Santa Cruz Palace, Madrid

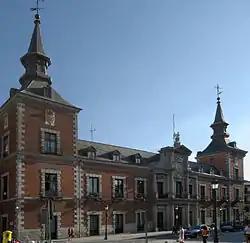

The Palacio de Santa Cruz or Palace of the Holy Cross is a baroque building in central Madrid, Spain. It now houses the Spanish Foreign Ministry. It was used as a jail until the reign of Philip IV of Spain, when it was converted into a palace.